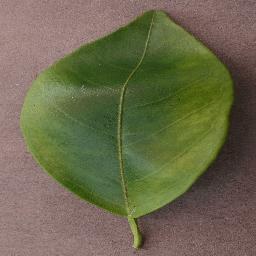
Label: Orange___Haunglongbing_(Citrus_greening)